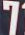
Number: 7